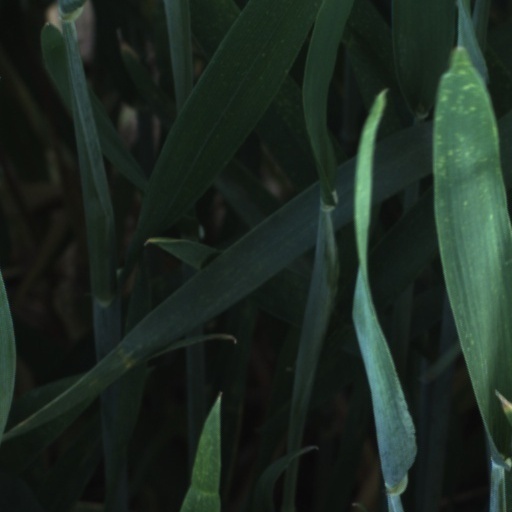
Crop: wheat